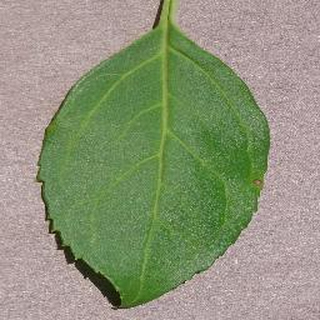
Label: healthy_cherry